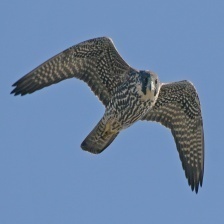
Species: PEREGRINE FALCON
Scientific name: FALCO PEREGRINUS